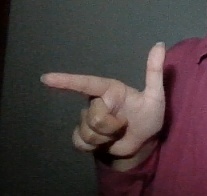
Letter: yaa